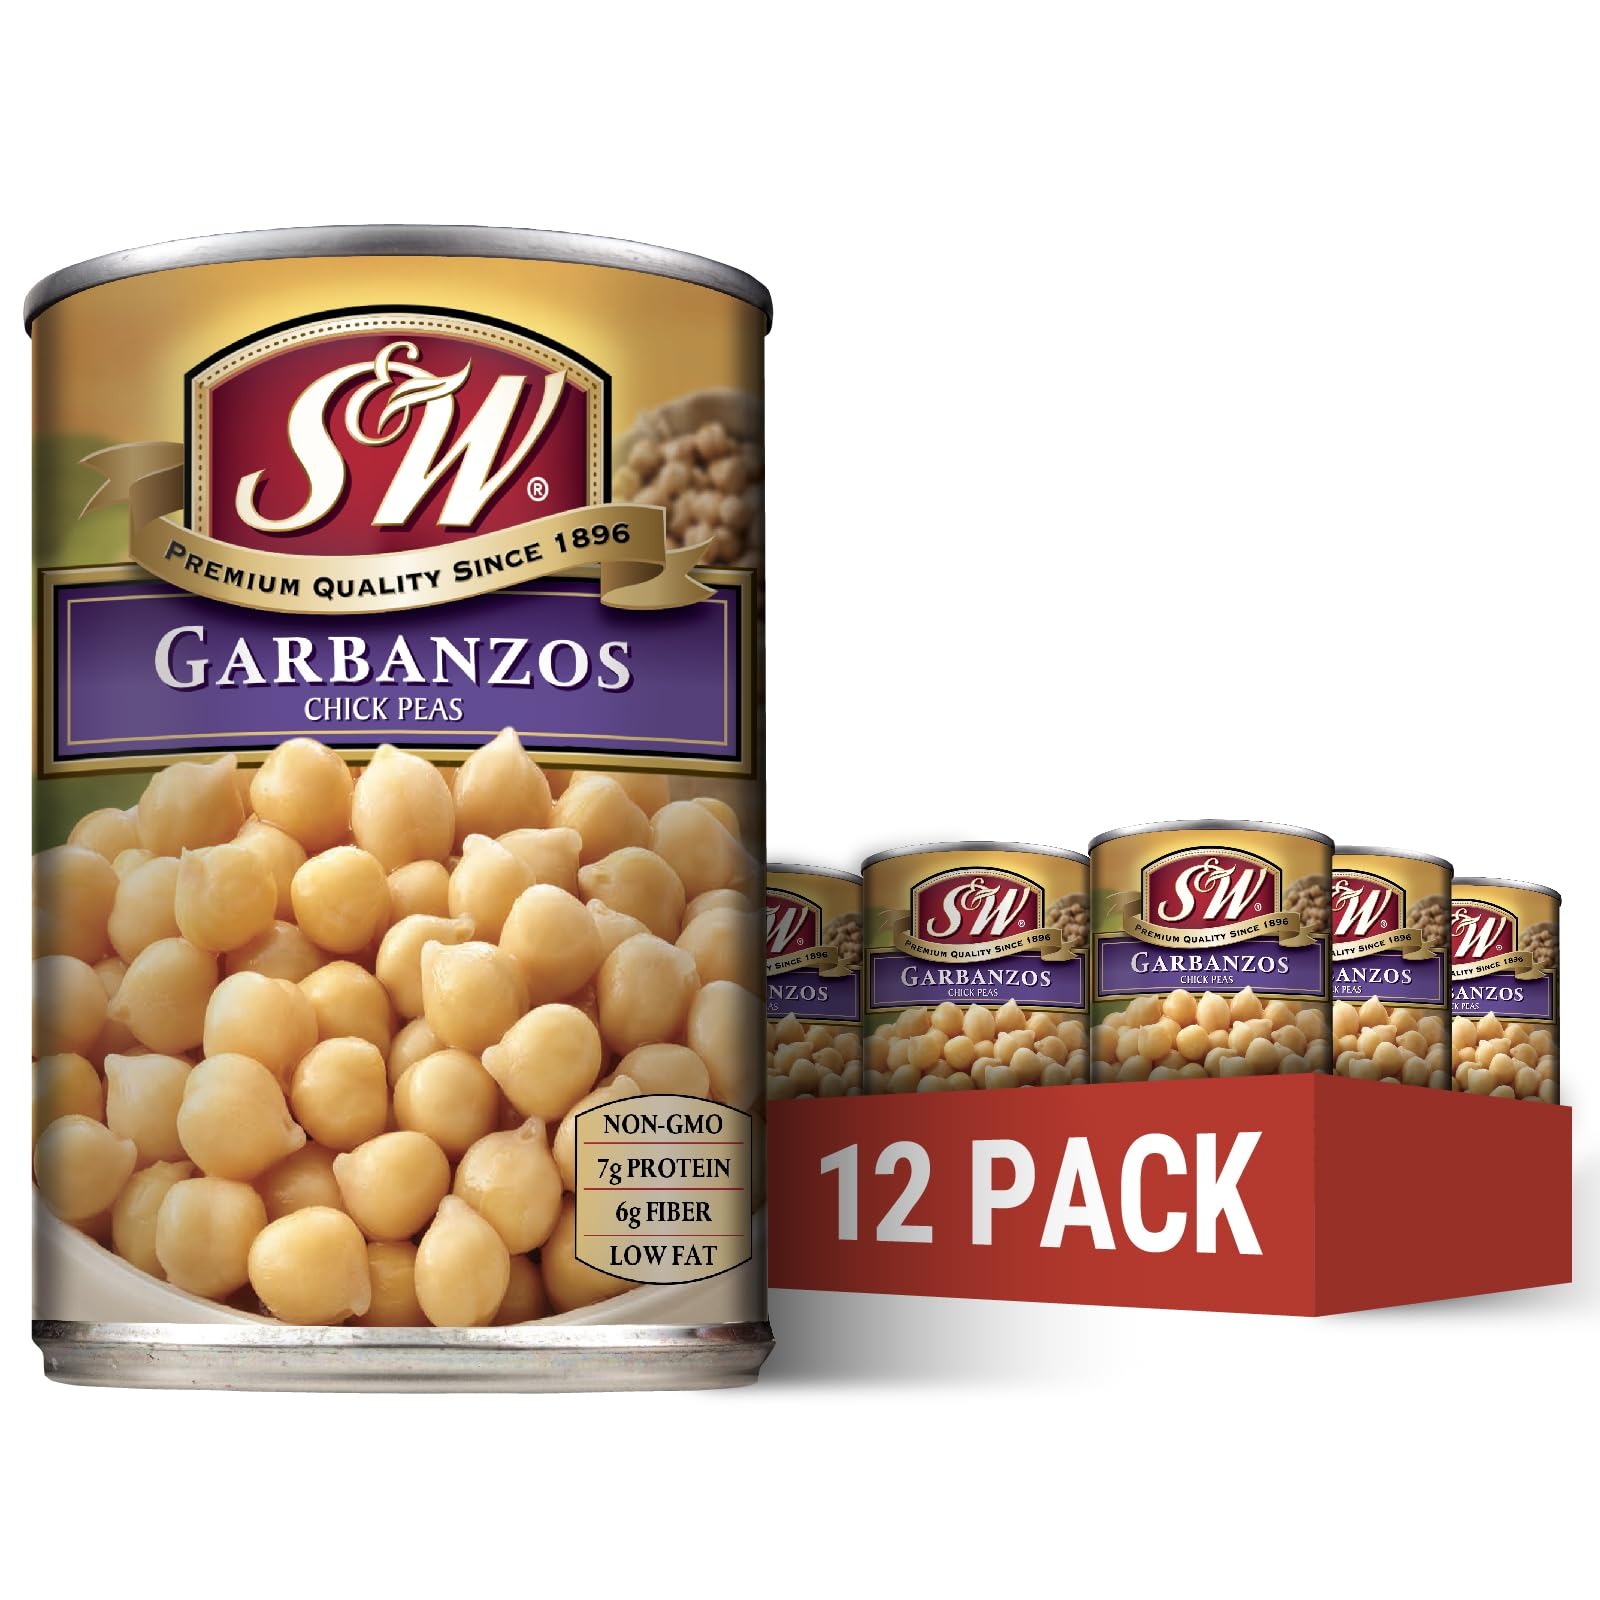
Item Name: S&W - Garbanzo Beans - ChickPeas - 15.5 Oz. Can (Pack Of 12)
Bullet Point 1: Tasty and tantalizing: Whether it’s a family recipe or you’re trying something new, our canned garbanzos are hearty, nutritious, and delicious.
Bullet Point 2: Addition by subtraction: Non-GMO and gluten-free means it’s not just what we put into our beans, it’s what we don’t.
Bullet Point 3: Vegan and vegetarian: Our garbanzos, also known as chickpeas, are low-fat and full of plant protein and fiber.
Bullet Point 4: A case made for taste: The product ships as a 12-pack of 15.5 ounce recyclable cans that are PFAS-free and have non-BPA lining (can liner not derived from BPA). S&W beans have been canned in the USA since 1896.
Product Description: A better meal starts with a better bean. Whether it’s for a favorite family recipe or you’re trying something new, our beans are always firm, hearty and delicious. They’re non-GMO, vegan and vegetarian, naturally gluten free and fat free. But never taste free. What makes these beans special isn’t what we put into them, it’s what we don’t. We carefully select growers and fields to meet our unwavering standards. And unlike many other brands, our beans are manufactured in the U.S. Beans perfect for your favorite recipes include black beans, garbanzo (chick pea) beans, kidney beans, pinto beans, white beans, cannellini beans and chili beans.
Value: 180.0
Unit: Ounce

Price: 43.99